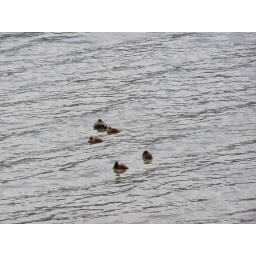
August 18 - Jasper National Park. Five birds (possibly ducks of some type) swimming in Maligne Lake.